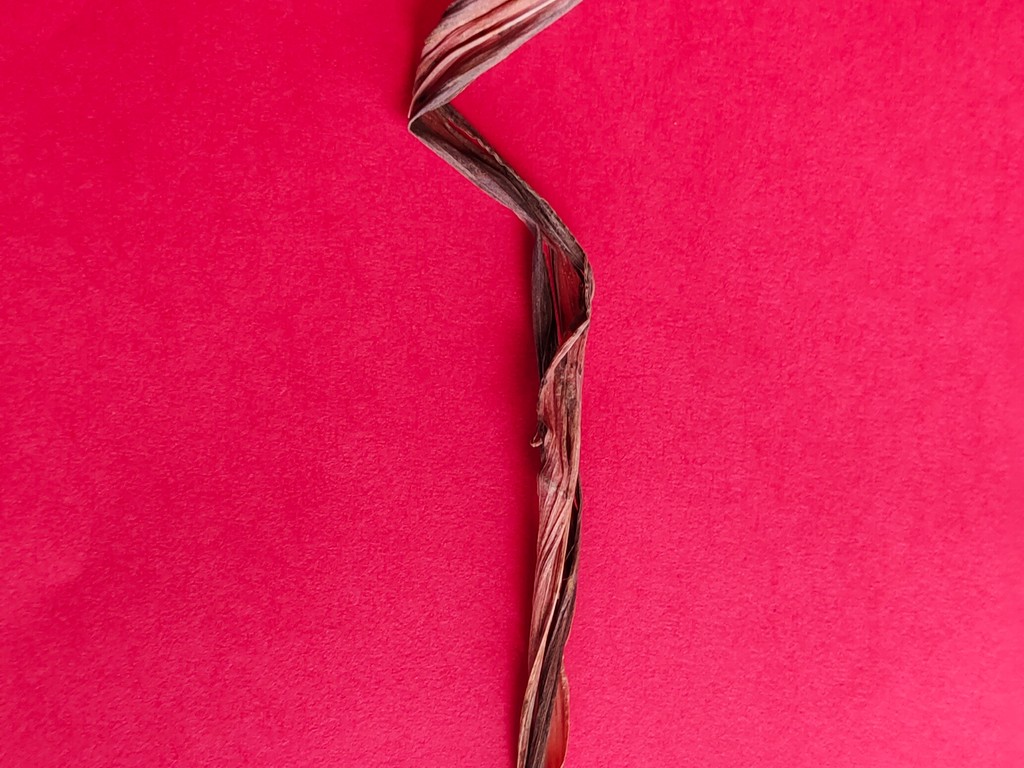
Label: Dried